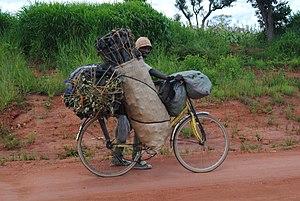
Le secteur de l'énergie en Zambie a un fort potentiel de croissance. On estimait en 2016 que seulement 28 % de la population avait accès à l'électricité, avec une forte disparité entre la population urbaine et rurale. On estime la croissance annuelle de la demande en électricité dans le pays à 3 % par an.